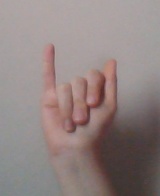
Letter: meem